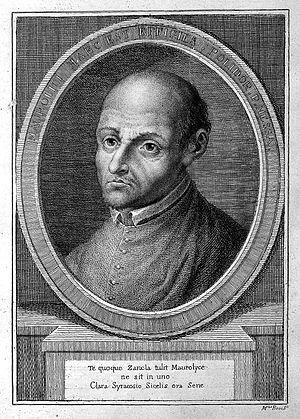
Maurolycus découvre les causes de la myopie et de la presbytie dans la constitution de l'œil.
Francesco Maurolico, né à Messine le 16 septembre 1494, mort à Messine le 21 ou 22 juillet 1575, est un mathématicien et un astronome italien connu pour ses travaux et traductions d'auteurs anciens en géométrie, optique, coniques, mécanique, musique, et astronomie. Son écriture algébrique, notamment la notation « A in B » pour désigner le produit de deux quantités connues ou inconnues, le désigne comme un des précurseurs de François Viète et de l'Algèbre nouvelle.